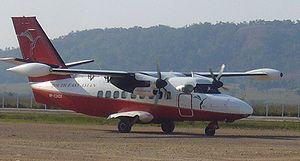
Cebgo est une compagnie aérienne à bas coût des Philippines basée à Manille, la capitale du pays. Fondée en 1993, c'est le successeur de SEAir, Inc. et de South East Asian Airlines, Inc., plus tard renommées Tigerair Philippines. Elle est aujourd'hui possédée par JG Summit, la société-mère de Cebu Pacific qui exploite cette compagnie. Sa base aéroportuaire principale a été déplacée de l'Aéroport international de Clark, à Angeles vers l'Aéroport international Ninoy Aquino, à Manille